San Severo al Pendino

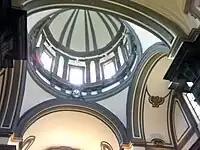
Interior with cupola

In 1818 the building became the first home of the State Archives of Naples, then, with the return of the Dominicans, the complex was rebuilt in 1845 by Filippo Botta, but in 1863 the convent was suppressed and building was used as a retirement home. The reworking of the Via Duomo shortened the nave, and deprived the church of its baroque facade and its first two chapels. The front now has a simpler Renaissance style facade. During the Second World War, the church was used as a bomb shelter, but it was damaged by the 1980 earthquake. The church has been since restored, though deconsecrated and used for exhibitions and conferences.